Dizzee Rascal

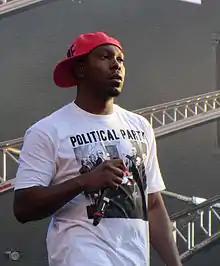
Dizzee Rascal performing with Muse on their Stadium Tour in 2013

Dizzee Rascal released his fourth studio album, "Tongue n' Cheek," on 21 September 2009. It included his four number-one hits "Dance wiv Me", "Bonkers (with Armand Van Helden), "Holiday" and "Dirtee Disco". Its release was announced on "Friday Night with Jonathan Ross", where Dizzee Rascal revealed some details about the album, including track information and production. In a collaboration track with Chase & Status titled "Heavy", Dizzee Rascal said, "Grime had a little time without me still no grime without me, No life without me, no Risky Roadz, no Grime Daily" seemingly seeking to create the impression that grime had petered out since he left the scene. On 23 May 2008, Calvin Harris, whom he collaborated with on the number-one hit "Dance Wiv Me", revealed on his Twitter that he was producing a Dizzee track; at the Evolution Festival in Newcastle, and when on tour supporting The Prodigy, he confirmed that two new singles called "Road Rage" and "Dirtee Cash", both of which featured on the album, would be released. "Dirtee Cash" peaked at No. 10 and Road Rage was never released as a single.